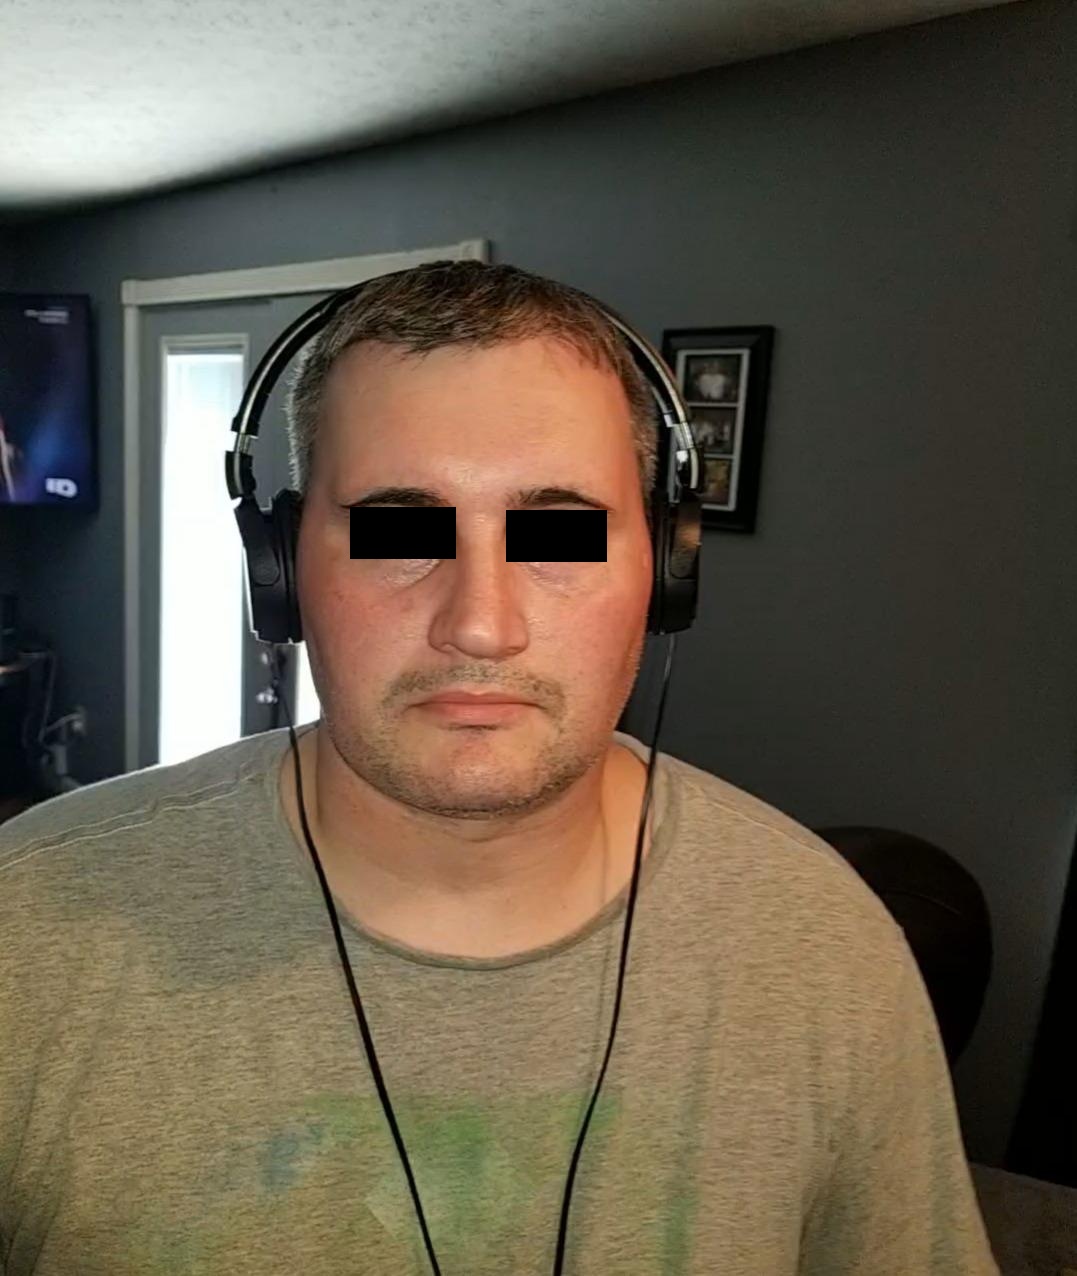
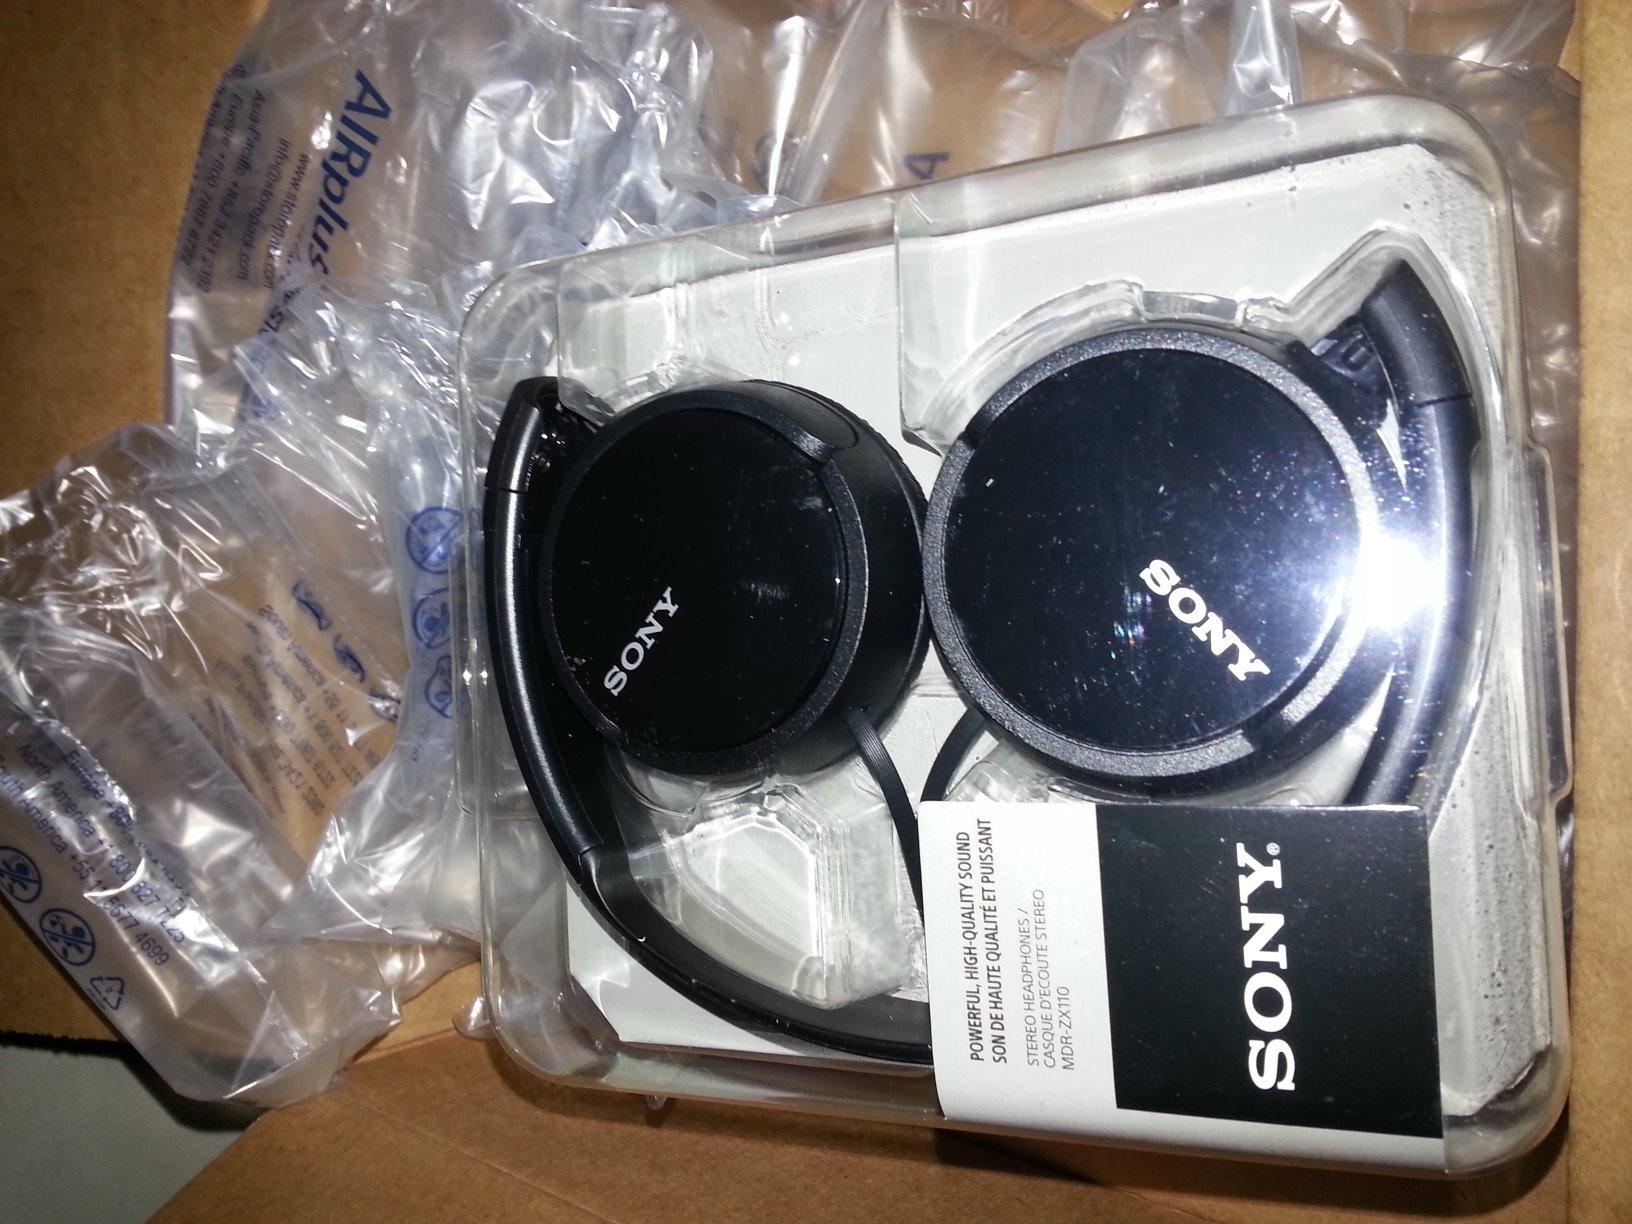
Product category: headphones
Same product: yes